Audi S6

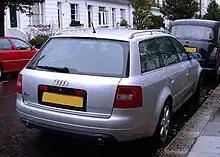
Audi S6 Avant

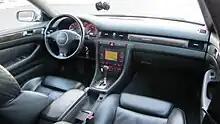
C5 S6 interior

In late 1997, Audi introduced an all-new range of Audi A6 models, based on the Volkswagen Group C5 platform. A new Audi S6, now officially known as the Audi S6 quattro appeared in 1999, to complement its A6 platform-mate. It was available in a four-door saloon/sedan and a five-door Avant (estate/wagon). In North America, the Avant bodystyle was the only version available. The vehicle could accelerate from standstill to in 5.7 seconds, and from 0 to in 21.7 seconds. The top speed was electronically governed to .